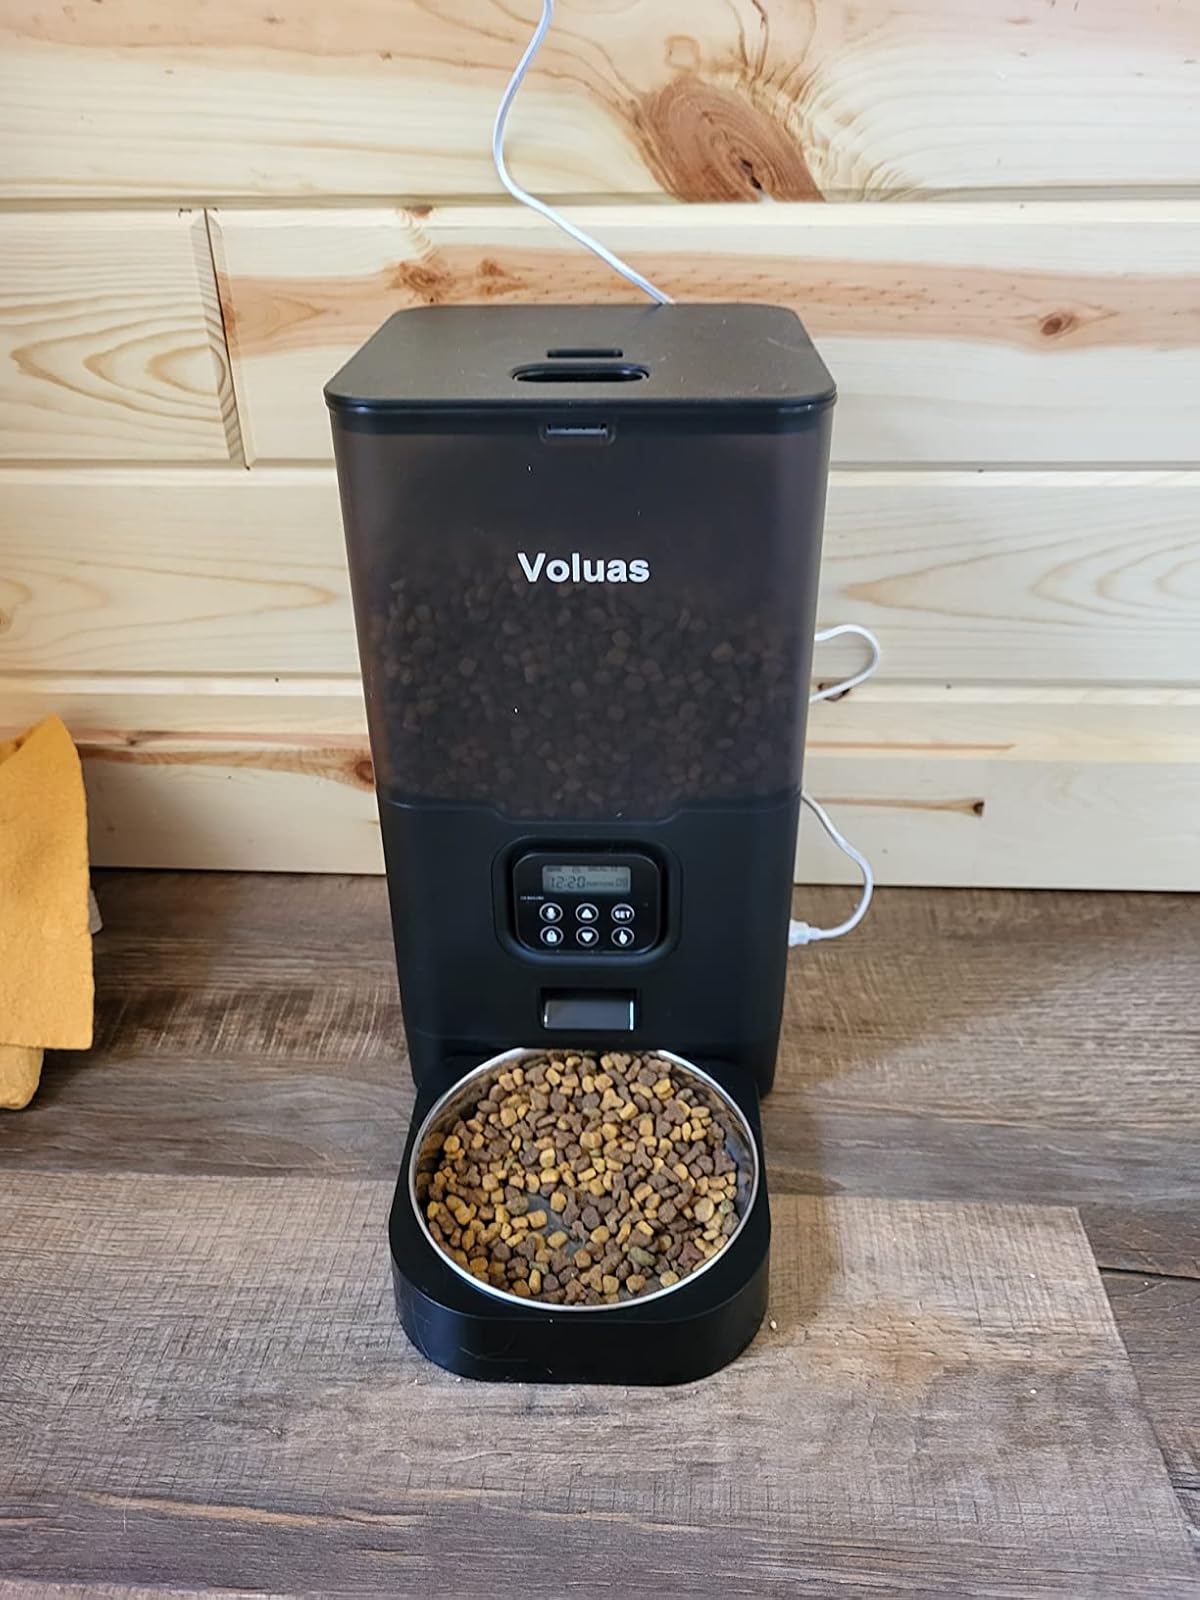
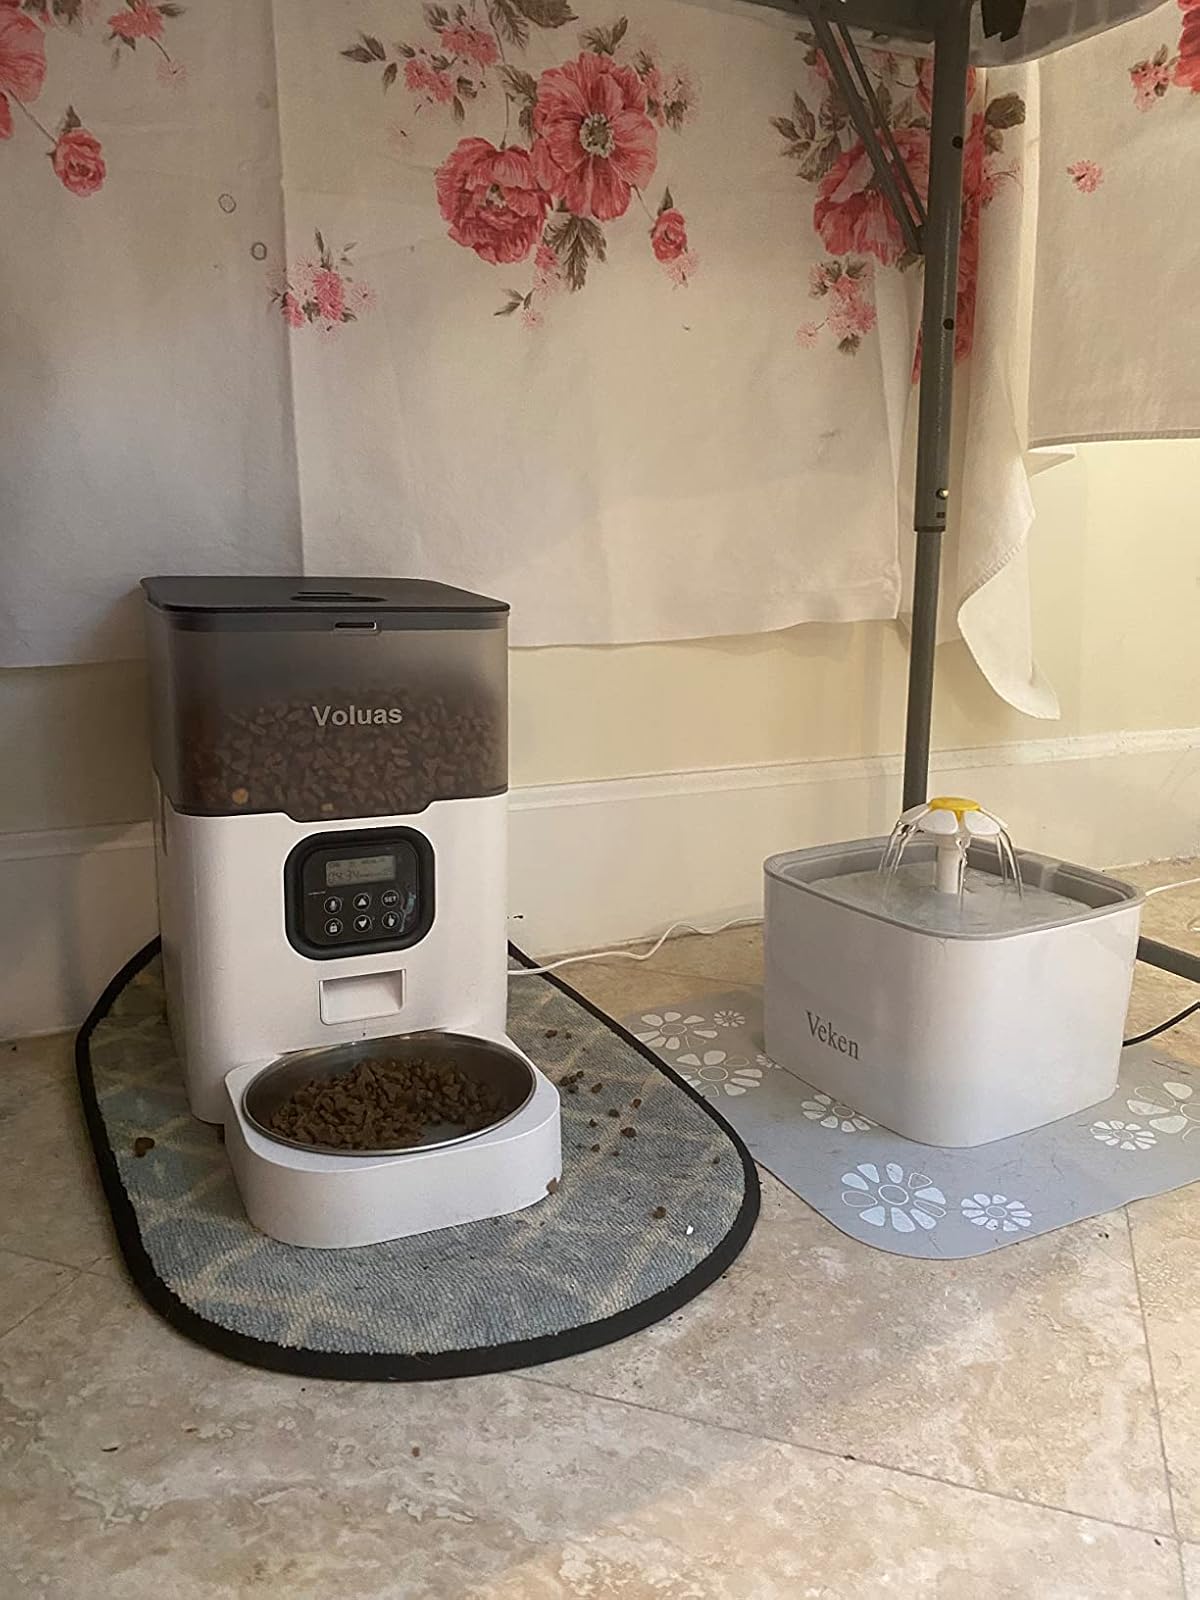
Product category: items_feeder
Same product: no